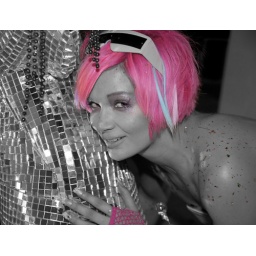
redd in black and white